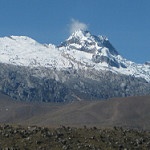
Label: glacier